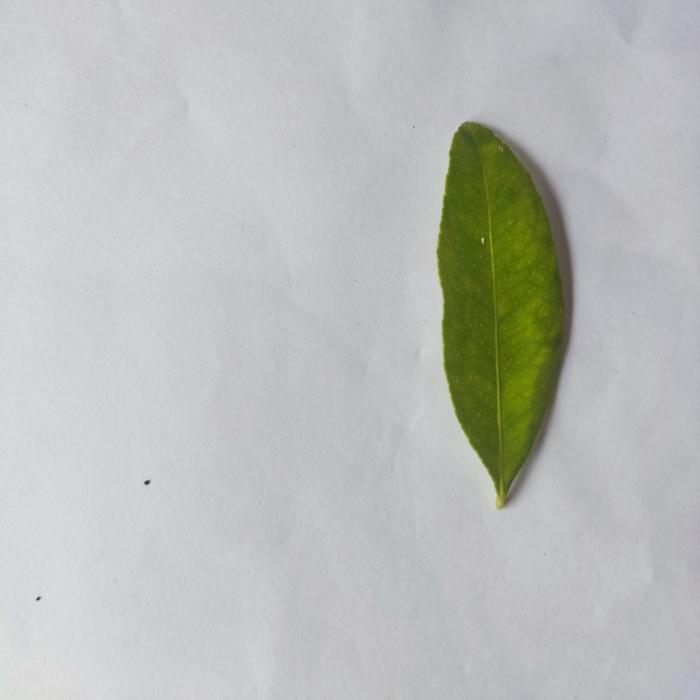
Crop: Lemon
Leaf condition: Citrus